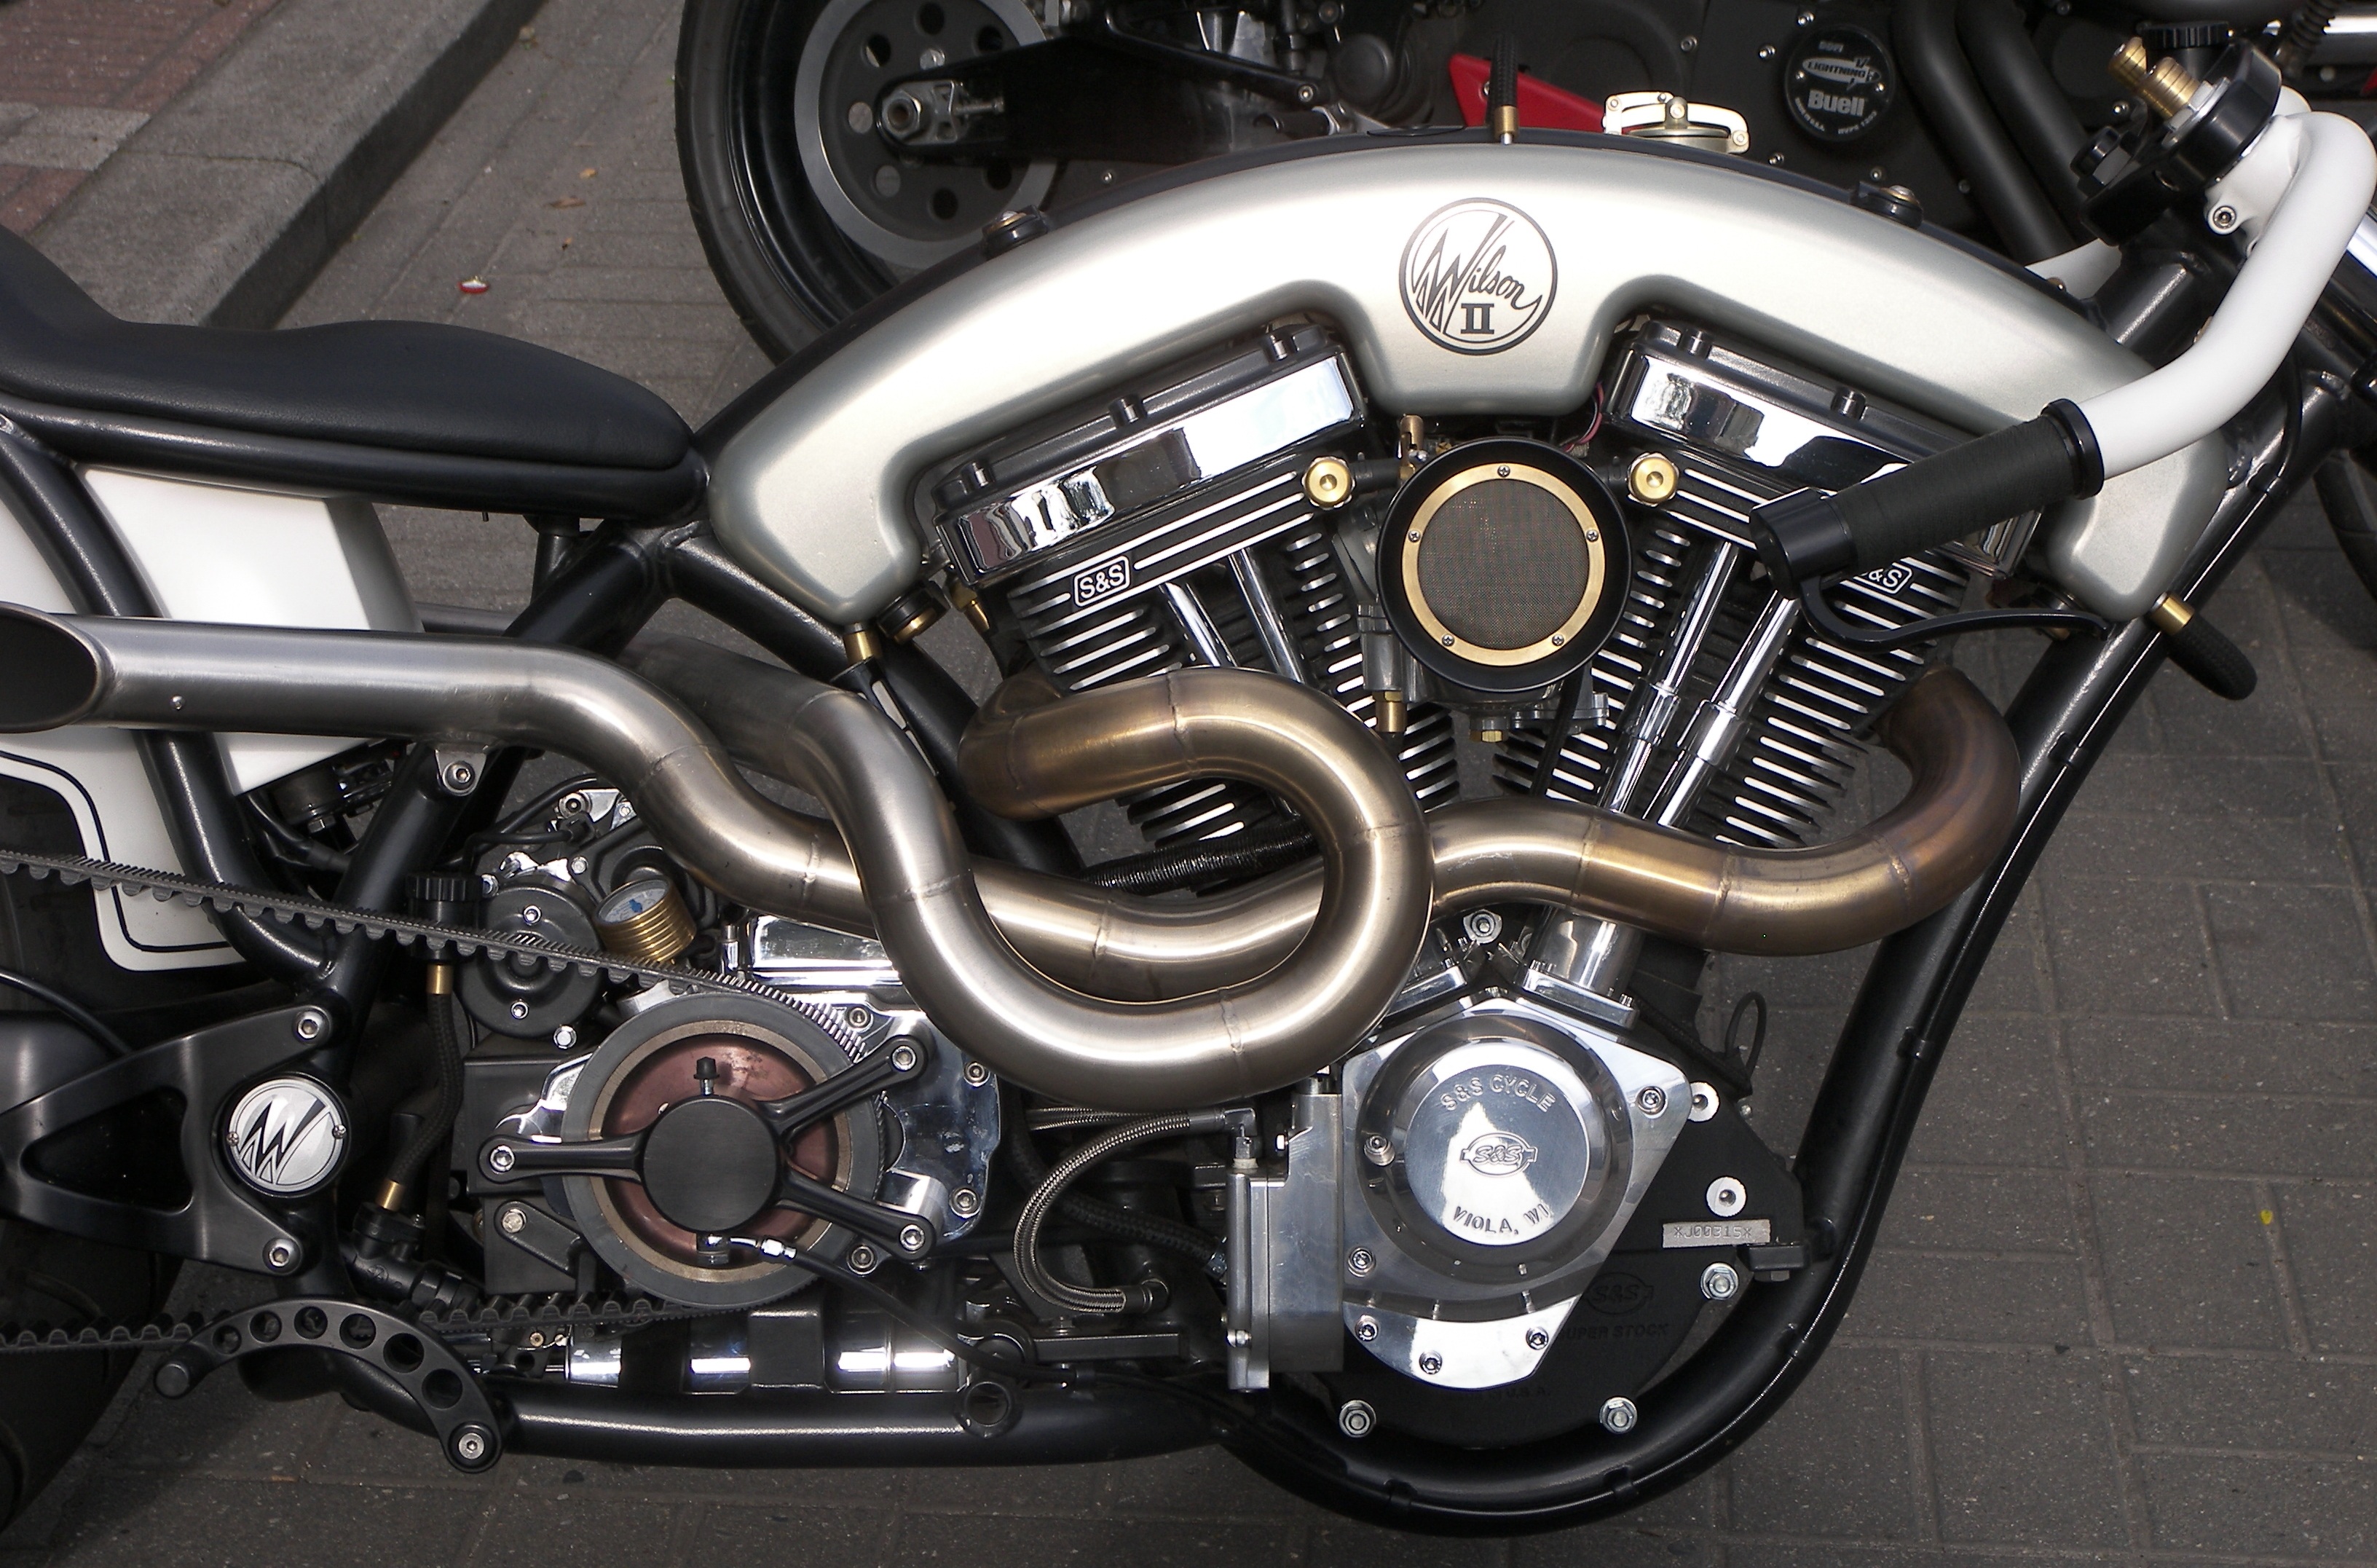
car, wheel, bike, vehicle, motorcycle, steering wheel, belgium, engine, custom, chopper, leopoldsburg, cruiser, motorcycling, land vehicle, showbike, v twin, v engine, automobile make, automotive exterior